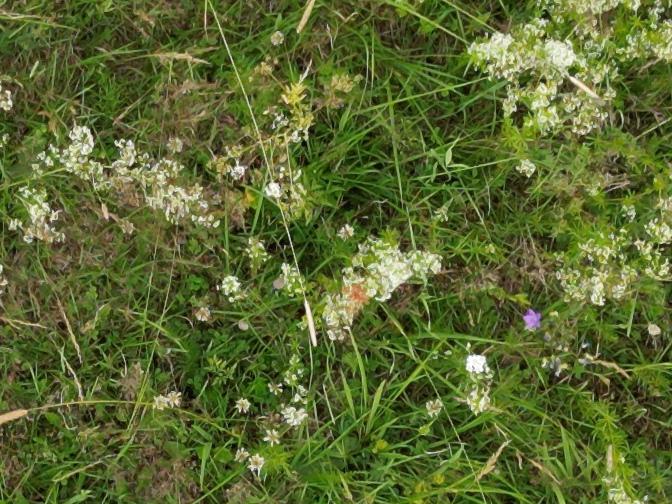
Flowers visible: yarrow flowers, yarrow flowers, yarrow flowers, yarrow flowers, yarrow flowers, yarrow flowers, yarrow flowers, yarrow flowers, yarrow flowers, yarrow flowers